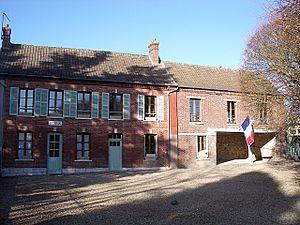
L'école de Saint-Vincent -des-Bois (Eure), et mairie.
Saint-Vincent-des-Bois est une commune française située dans le département de l'Eure, en région Normandie.